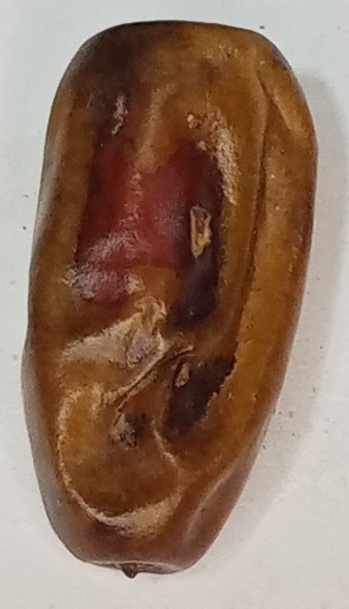
Variety: gajar
Size: small
Grade: grade-3